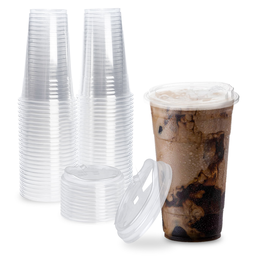
Label: plastic